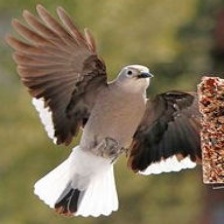
Species: CLARKS NUTCRACKER
Scientific name: NUCIFRAGA COLUMBIANA
ImageNet parent category: jay